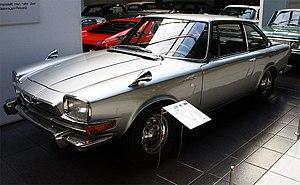
Maggiora SpA était une entreprise de carrosserie italienne et d'assemblage de voitures installée à Moncalieri près de Turin.